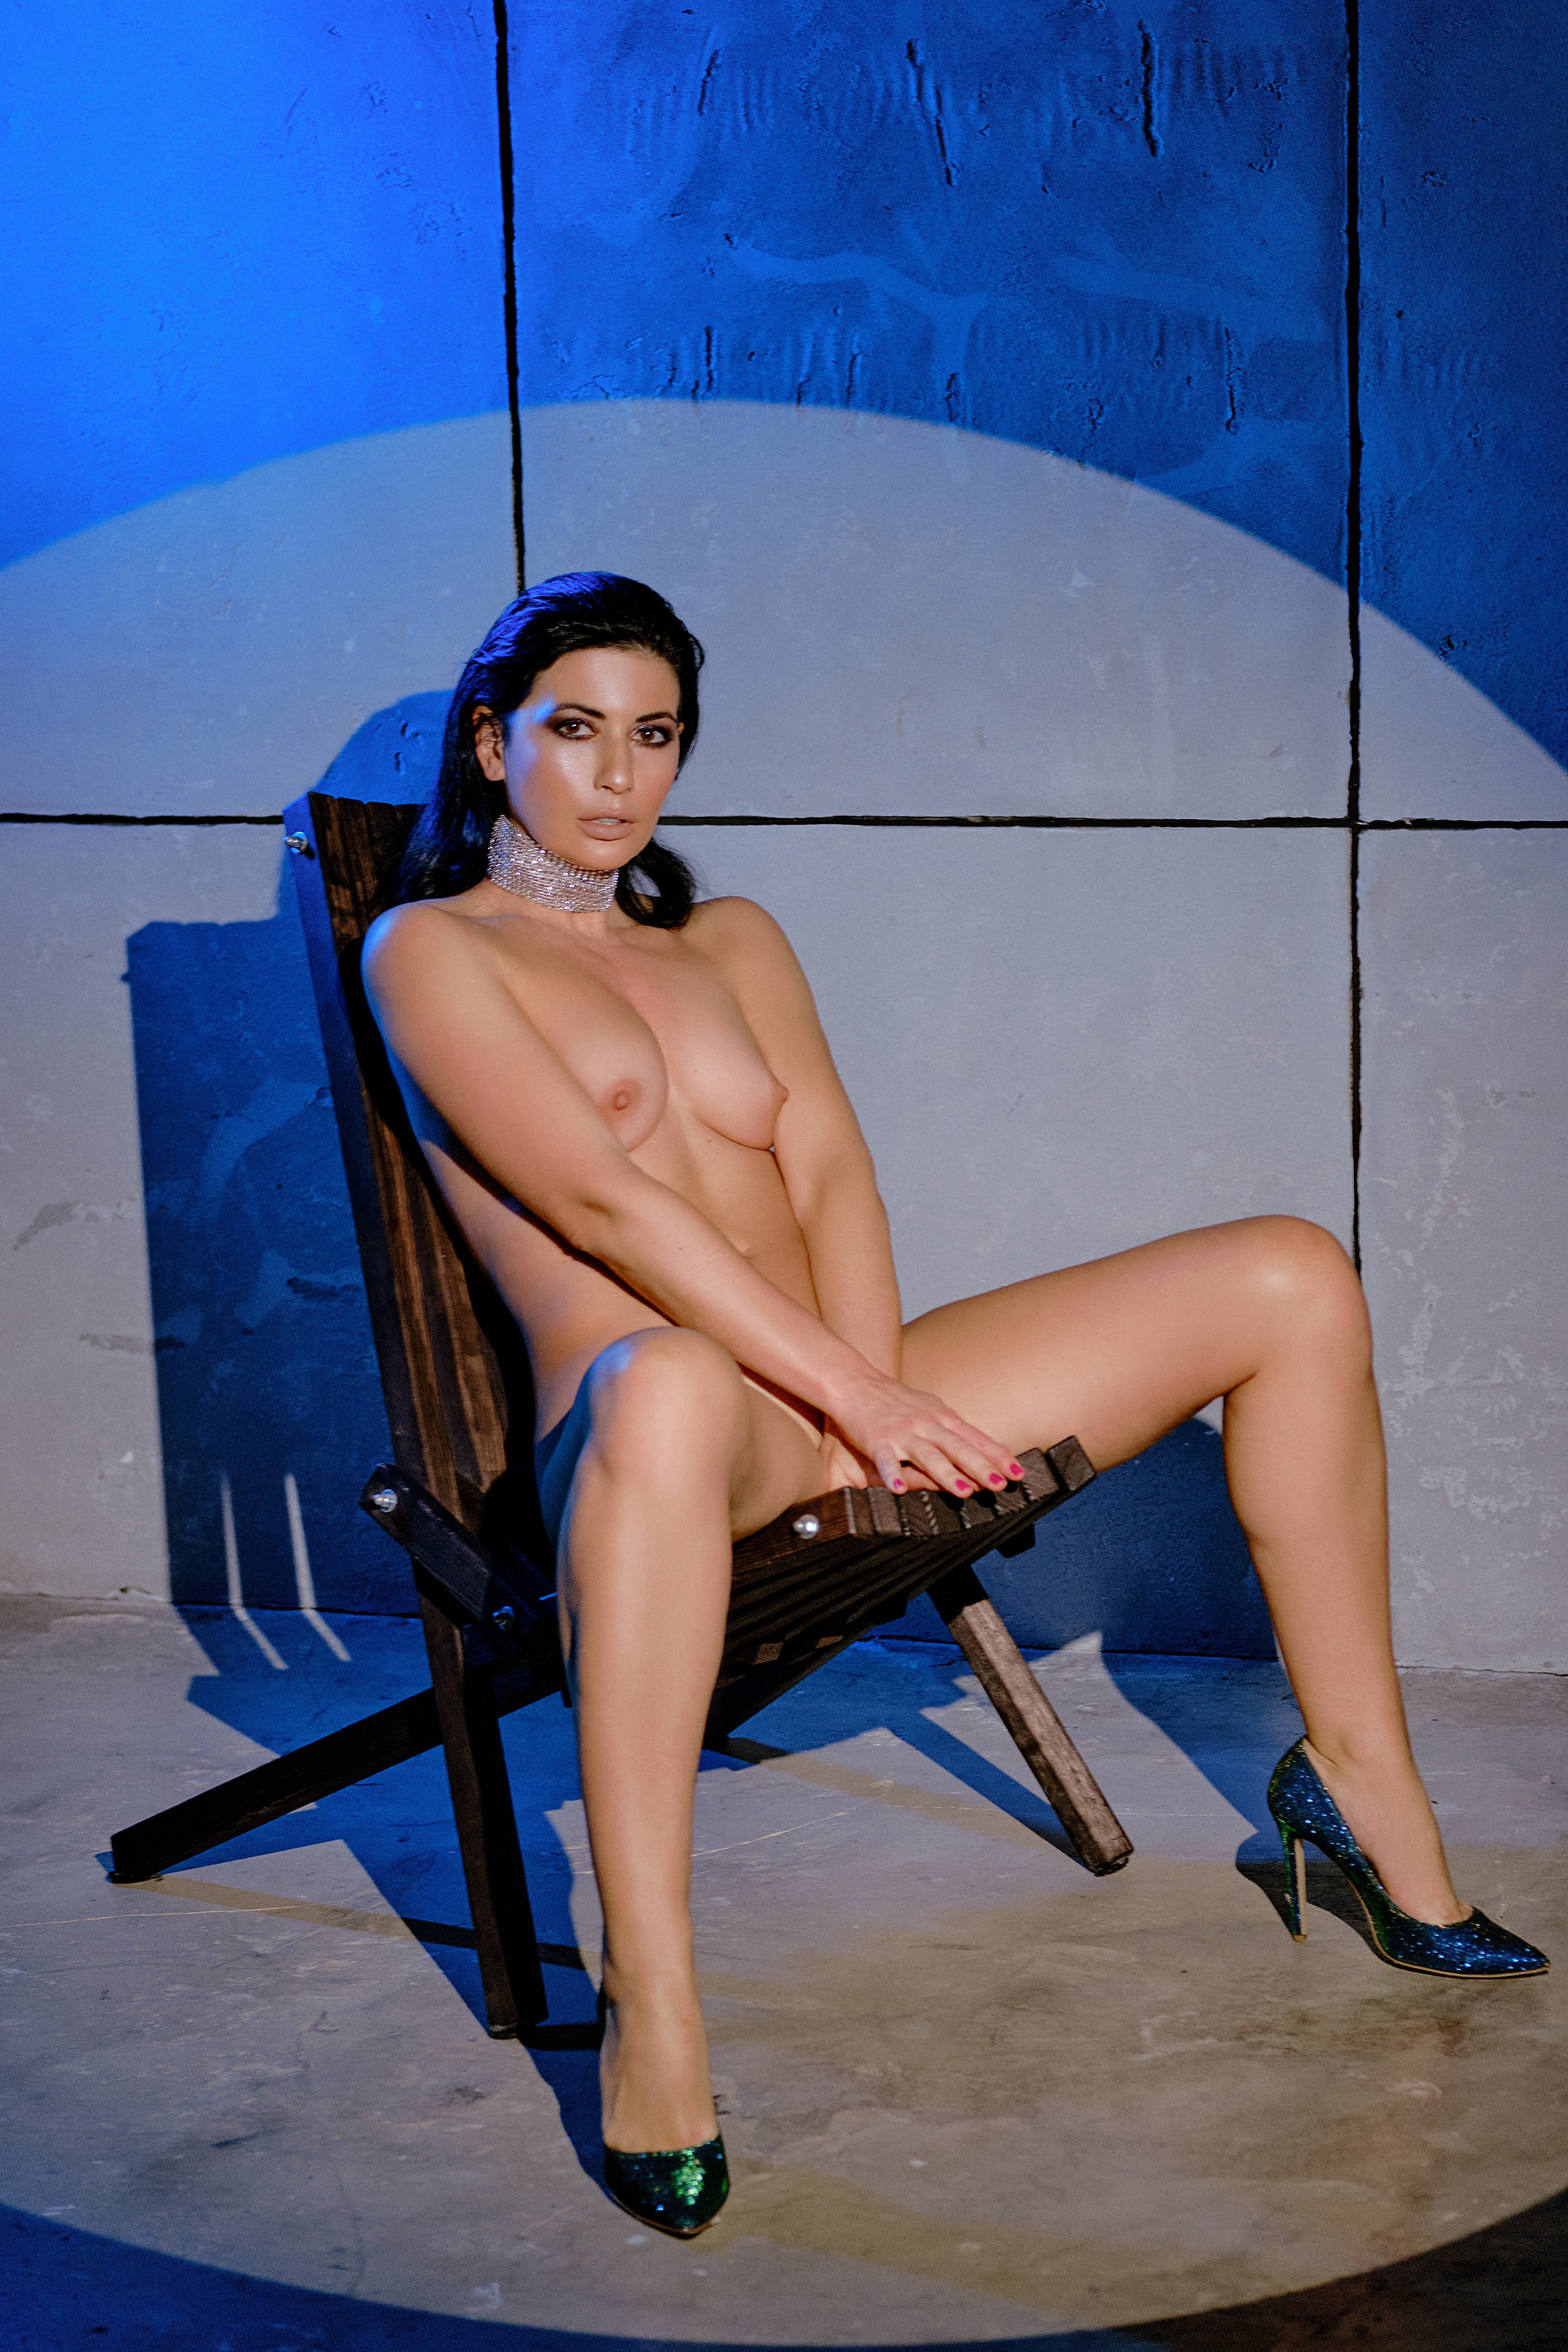
sexy, woman, joint, furniture, leg, blue, azure, flash photography, chair, thigh, knee, leisure, fun, sandal, electric blue, comfort, foot, human leg, eyewear, toe, sitting, barefoot, calf, high heels, sun tanning, fashion accessory, vacation, recreation, ankle, vintage clothing, photo shoot